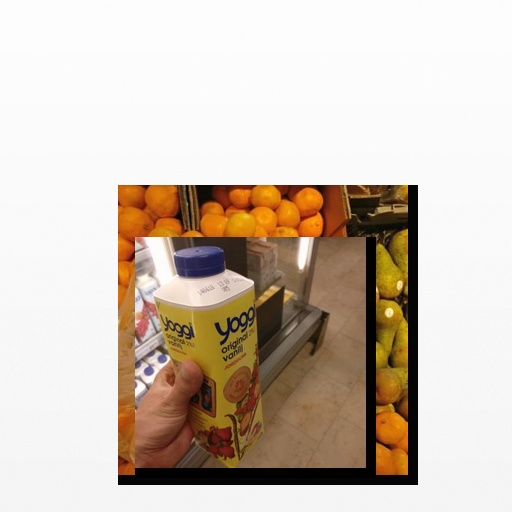
Food items: strawberry_yogurt, satsuma